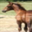
Label: horse